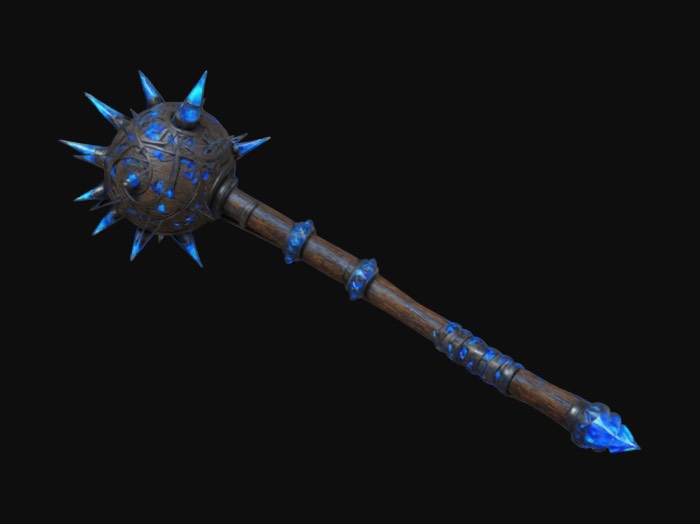
미적 점수 (1~10점): 8